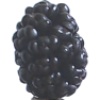
Label: mulberry